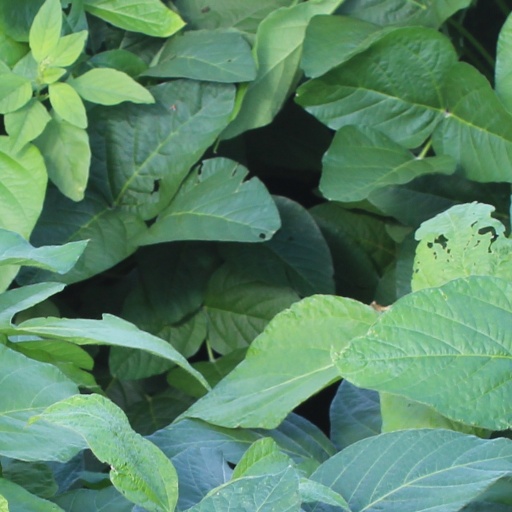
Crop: soybean